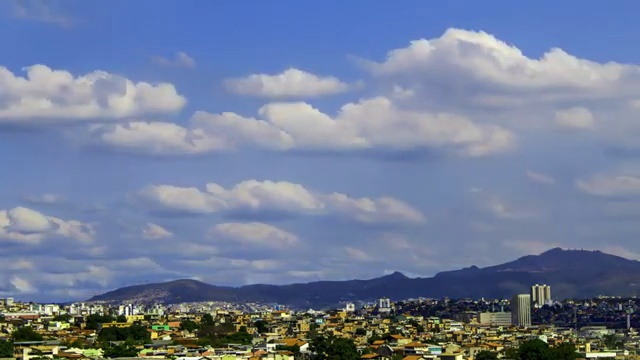
Fire: no
Smoke: no